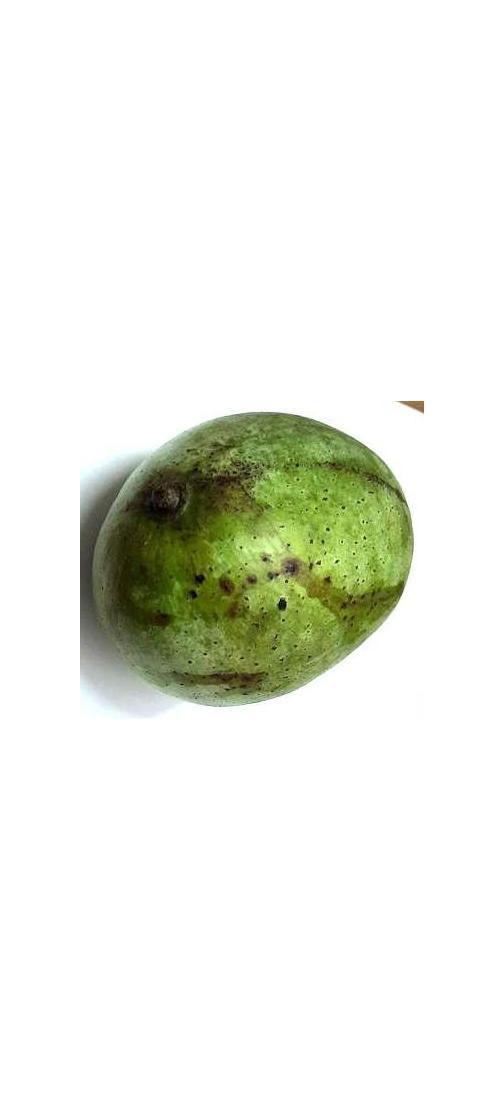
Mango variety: Fazli Classic